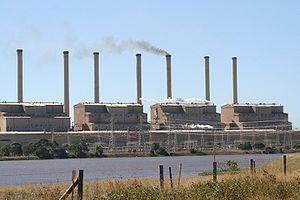
Les particules en suspension en Europe concerne l'impact des particules en suspension présentes en Europe.
Un précipitateur électrostatique, ou encore filtre électrostatique, est connu en Europe pour les applications industrielles sous le nom d'électrofiltre et parfois de dépoussiéreur électrostatique. C'est un appareil qui utilise les forces électriques pour séparer les particules solides d'un gaz. Les particules deviennent chargées et sont précipitées sur la surface collectrice du précipitateur.
Une centrale électrique thermique est une centrale qui produit de l'électricité à partir d'une source de chaleur selon le principe des machines thermiques. Cette transformation se fait soit directement, par détente des gaz de combustion, soit indirectement, via un cycle eau-vapeur. Les installations à cogénération utilisent en outre une partie de la chaleur résiduelle pour d'autres applications, telles que les réseaux de chaleur.